Homoeroticism

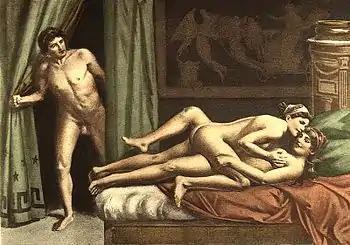
An example of lesbian erotica by Édouard-Henri Avril

The term "homoerotic" carries with it the weight of modern classifications of love and desire that may not have existed in previous eras. Homosexuality as known today was not fully codified until the mid-20th century, though this process began much earlier: